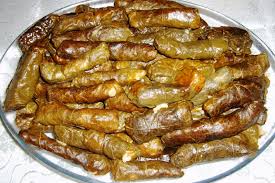
Yemek: yaprak_sarma